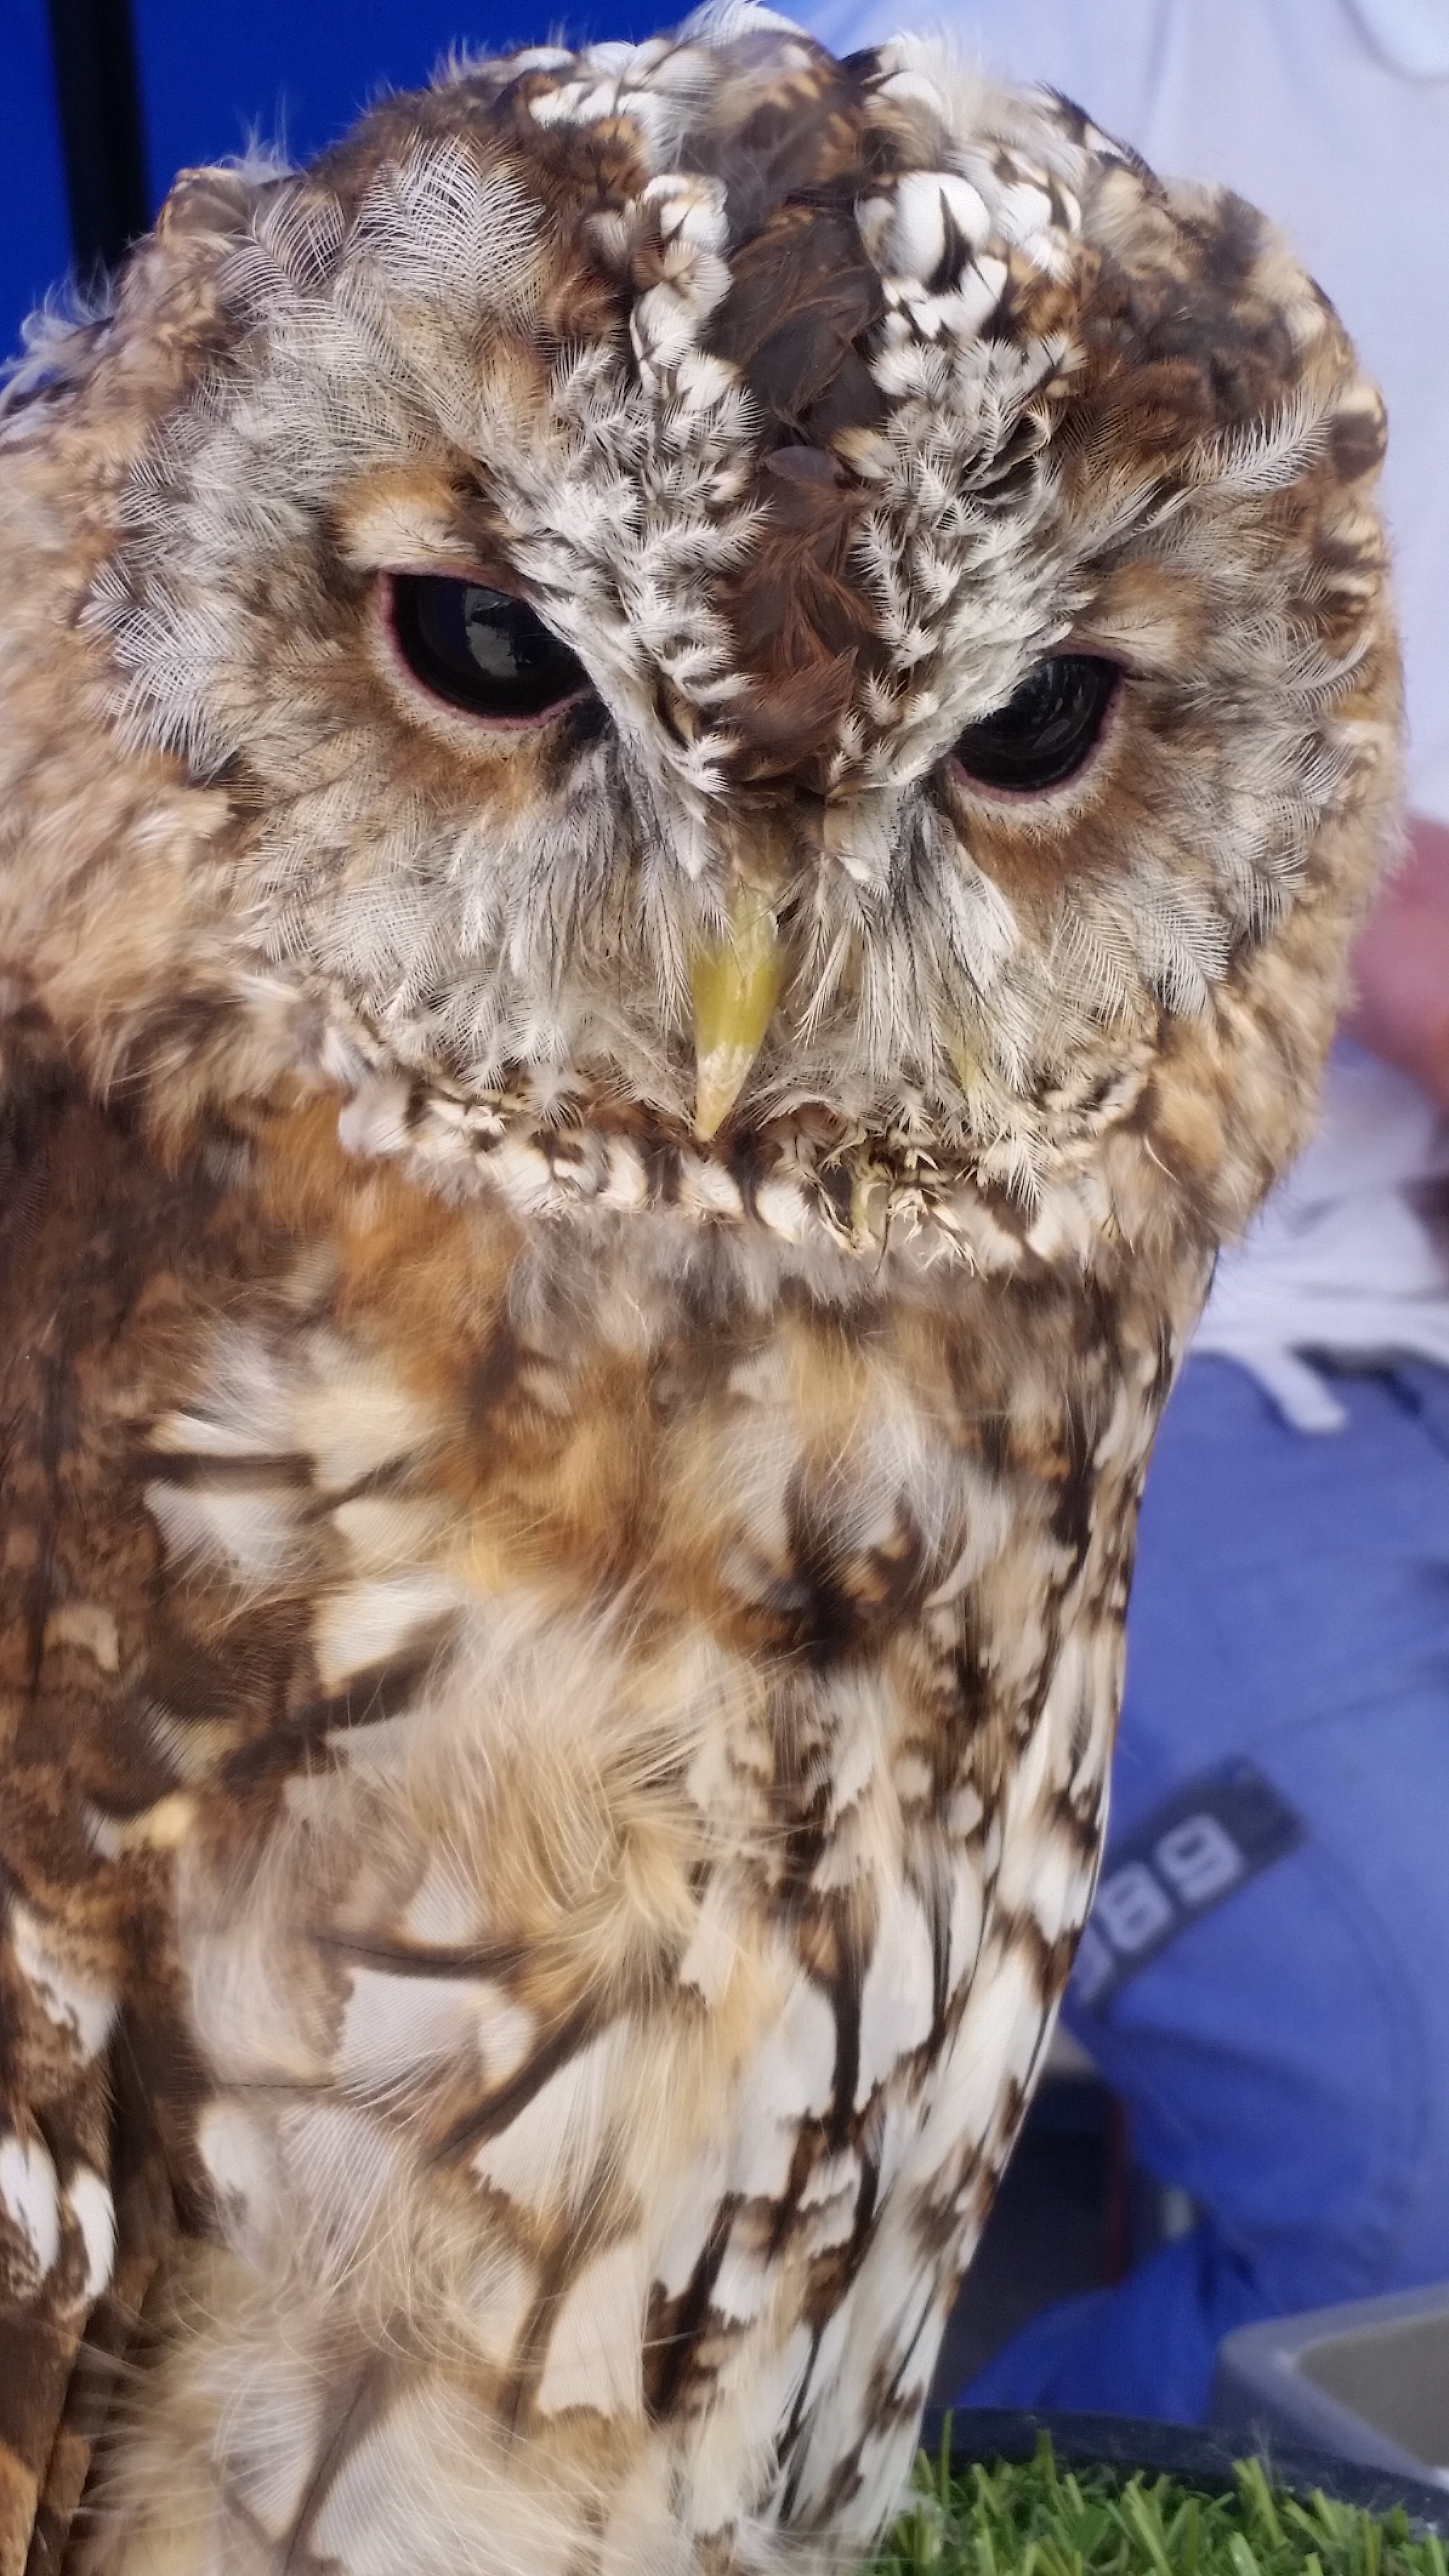
nature, bird, wing, animal, wildlife, wild, beak, brown, predator, owl, fauna, bird of prey, eyes, vertebrate, wise